Mariah Carey (album)

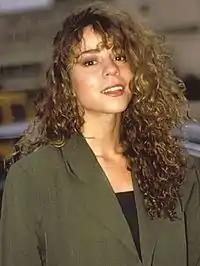
Carey "(pictured in 1990)" promoting "Vision of Love" on "The Wogan Show"

Aside from the heavy marketing and promotional campaign held by Sony Music, Carey performed on several television programs and award ceremonies, stateside and throughout Europe. Carey's first televised appearance was at "The Arsenio Hall Show", where she sang "Vision of Love" for the first time, on June 1, 1990. Four days after the performance, she appeared at the 1990 NBA Playoffs where she sang "America the Beautiful". Soon after, she performed "Vision of Love" back-to-back on both "The Tonight Show" and her second appearance at "The Arsenio Hall Show". In September 1990, Carey appeared on "Good Morning America" where she performed an a cappella version of "Vision of Love", alongside the Billy T. Scott Ensemble. "Vision of Love" was performed on various other American television shows such as "Saturday Night Live", "Showtime at the Apollo", "The Oprah Winfrey Show" and the 1991 Grammy Awards, as well as European programs such as "The Veronica Countdown" (the Netherlands), "Le monde est la vous" (France), "Kulan" (Sweden) and "Wogan" (United Kingdom). Carey has performed "Vision of Love" on most of her tours, except her Angels Advocate Tour in 2010, where it was absent from the setlist.